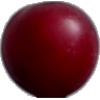
Label: Cherry Wax Red 1